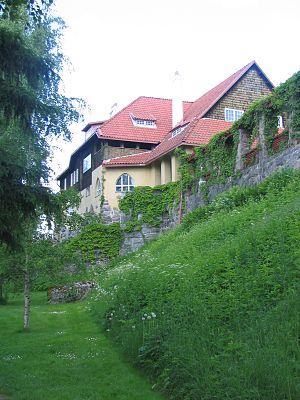
Gottlieb Eliel Saarinen, né le 20 août 1873 à Rantasalmi, Finlande et mort le 1ᵉʳ juillet 1950 à Cranbrook, Michigan, États-Unis, est un architecte finlandais célèbre pour ses constructions de style Art nouveau au début du XXᵉ siècle.
Hvitträsk est un musée situé à Kirkkonummi en Finlande.
Herman Ernst Henrik Gesellius est un architecte finlandais.